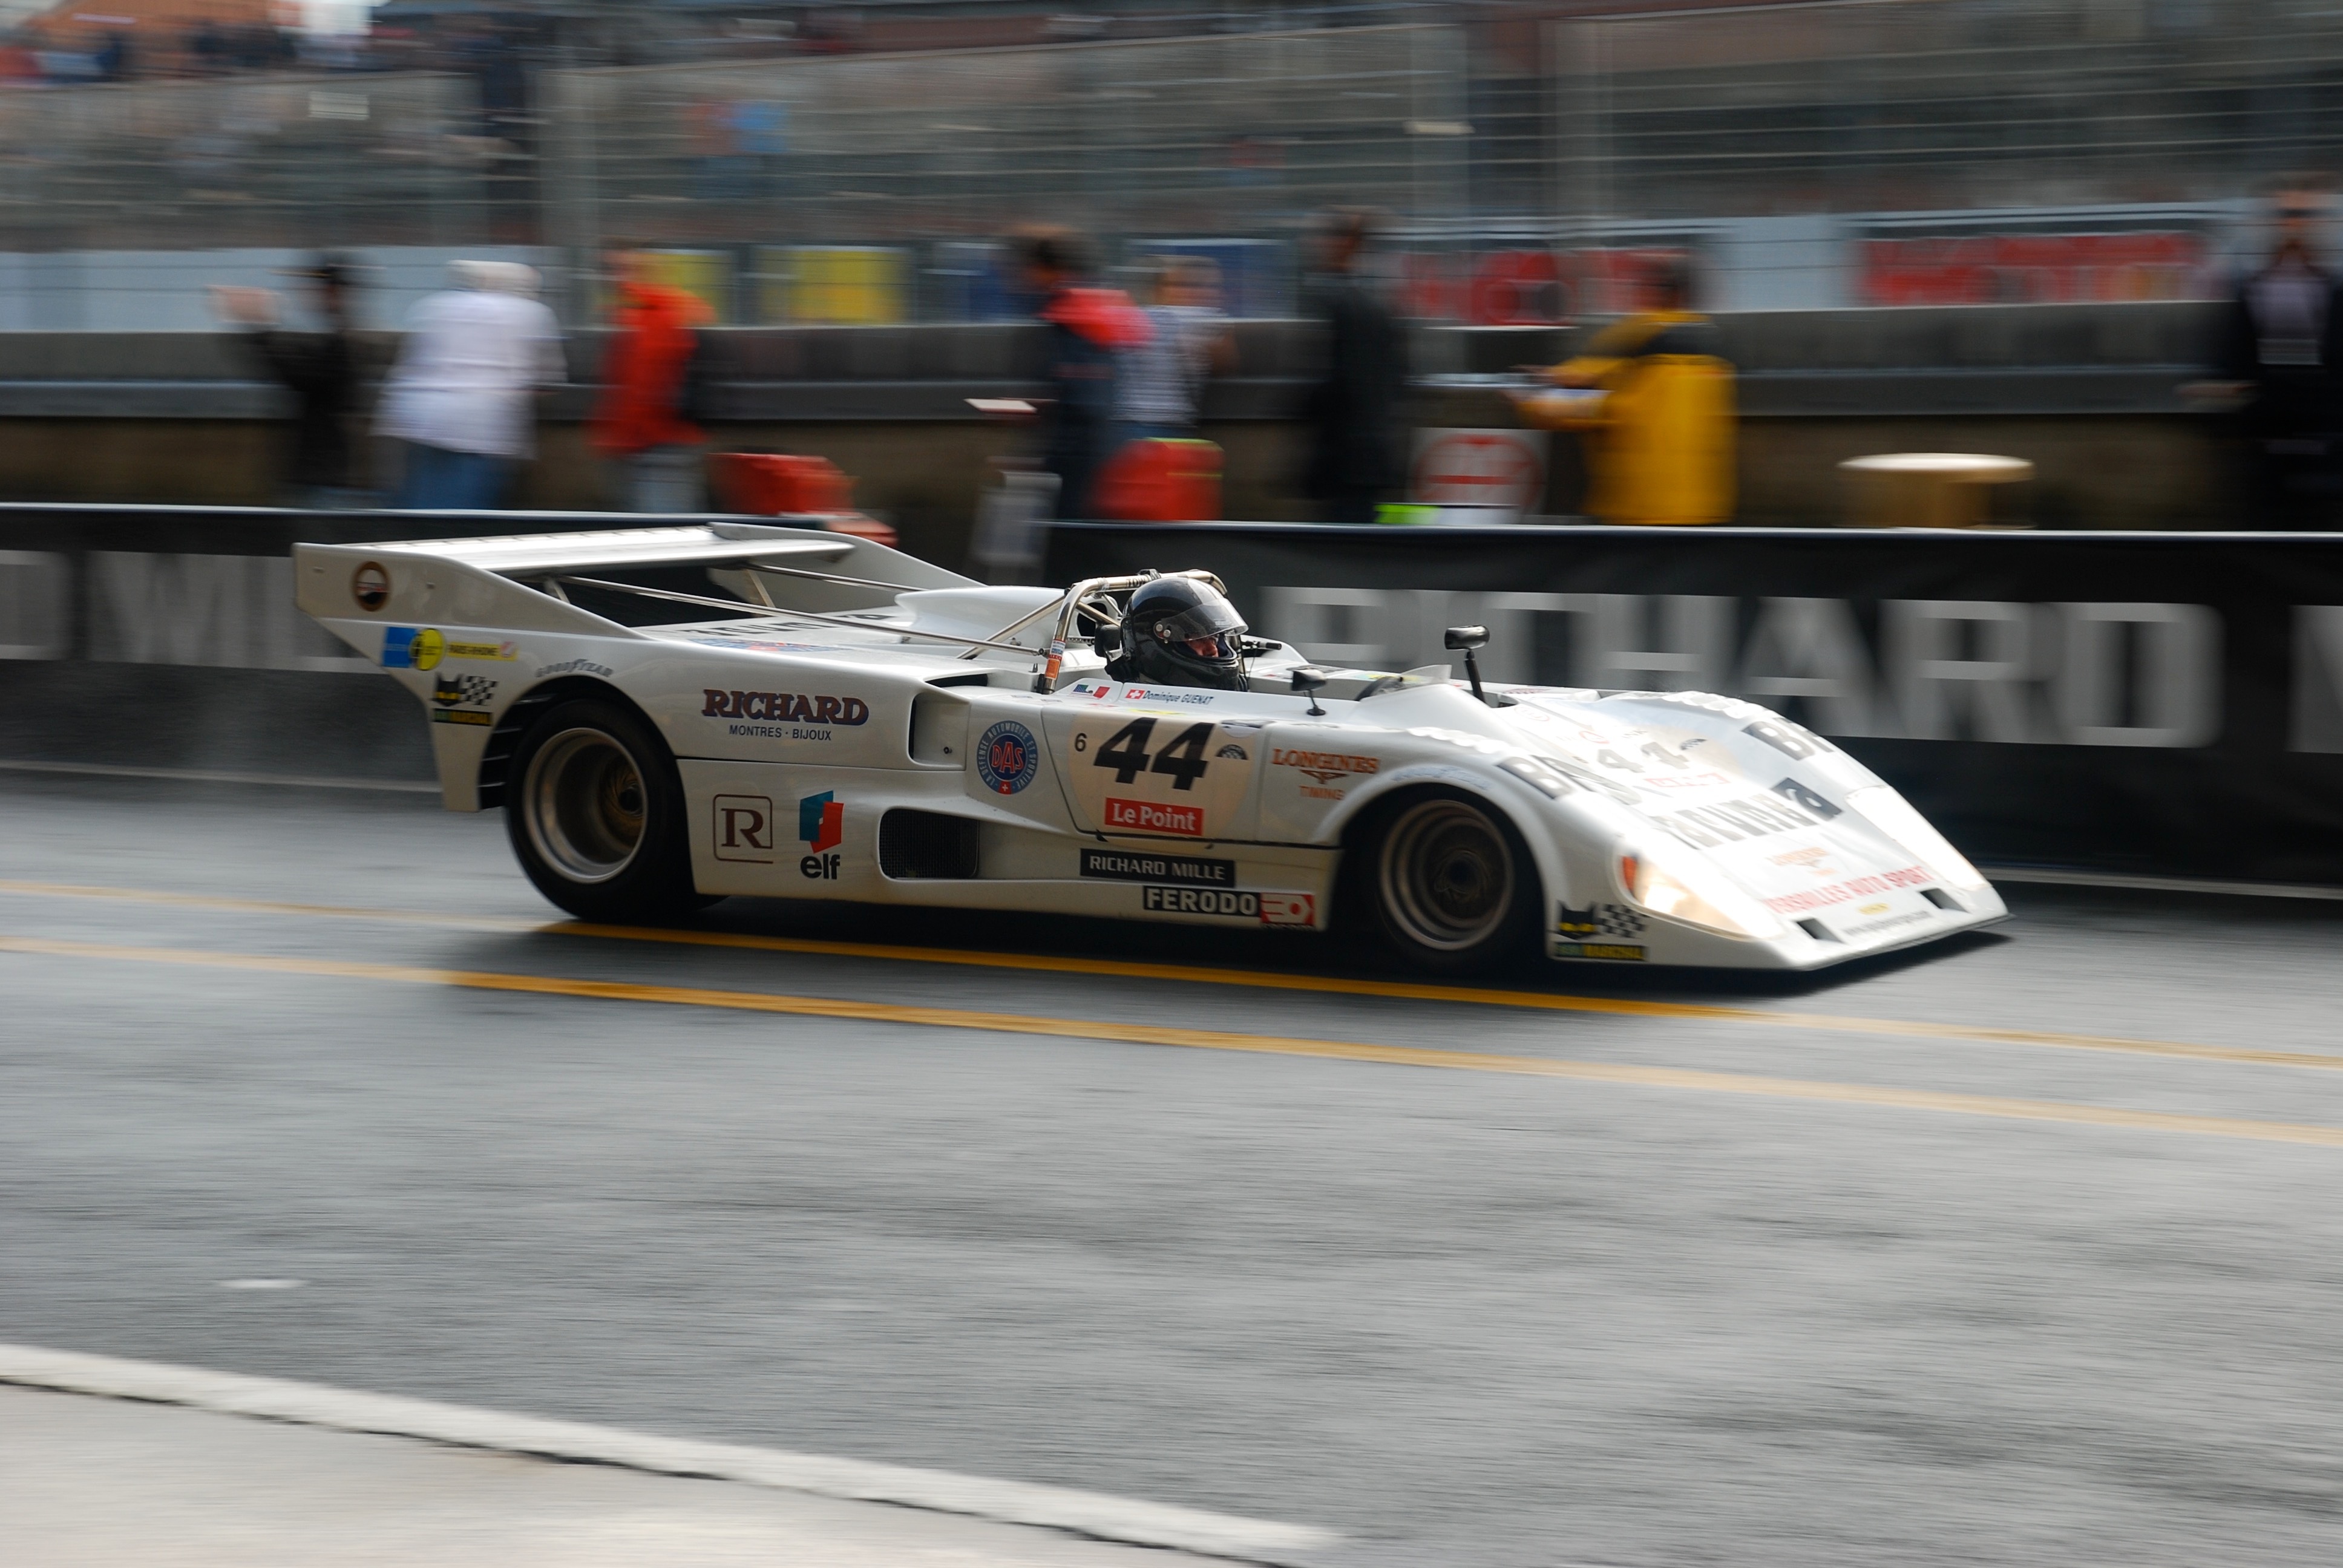
structure, car, vehicle, sports car, race car, race, supercar, sports, racing, race track, motorsport, land vehicle, formula one, touring car, auto racing, automobile make, automotive design, luxury vehicle, sport venue, performance car, open wheel car, sports prototype, formula one car, group c, porsche 962